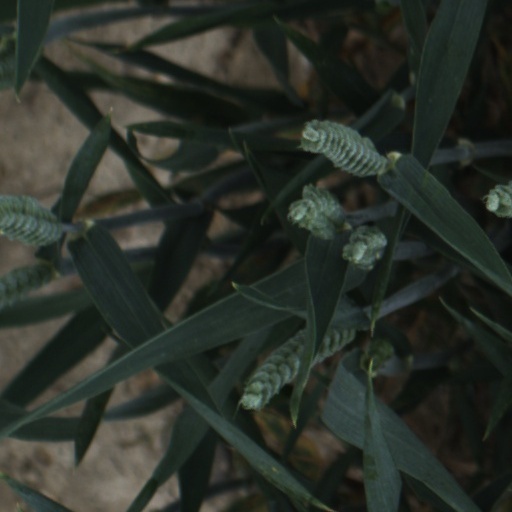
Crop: wheat